Brooklands, Christchurch

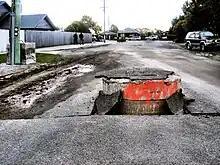
Damage in Brooklands where buoyancy caused by soil liquefaction pushed up an underground storm drain.

The suburb was badly affected by the 2010 Canterbury earthquake and the February 2011 Christchurch earthquake, resulting in land subsidence and liquefaction. As part of the ongoing earthquake recovery, the government announced on 17 November 2011 that the vast majority of Brooklands has been zoned red, meaning that those residential properties that have insurance would receive an offer for a government buyout of house and land. The land is deemed uneconomic to repair whilst houses are on it and will thus be bought. Some of the properties now condemned were built in 2011, and at least one house got its building consent from Christchurch City Council only after the February 2011 earthquake.